Guido Boni

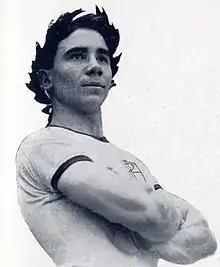
Guido Boni

Guido Boni (7 February 1892 – 15 December 1956) was an Italian gymnast who competed in the 1912 Summer Olympics. He was part of the Italian team, which was able to win the gold medal in the gymnastics men's team, European system event in 1912. He finished fourth in the individual all-around competition. Additionally, he competed at the 1913 World Artistic Gymnastics Championships where he helped his team to the bronze medal and additionally won individual gold medals on both the rings and parallel bars apparatuses.